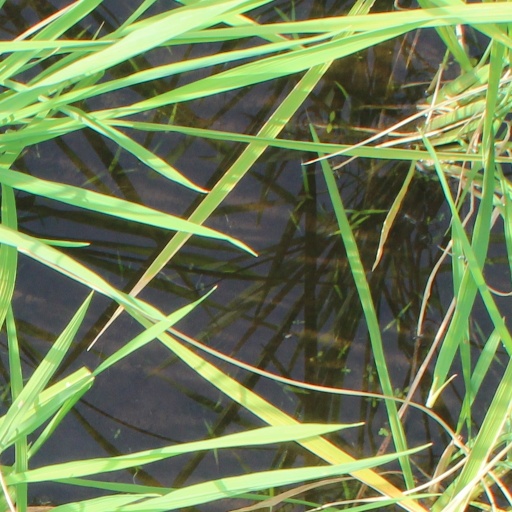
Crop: rice